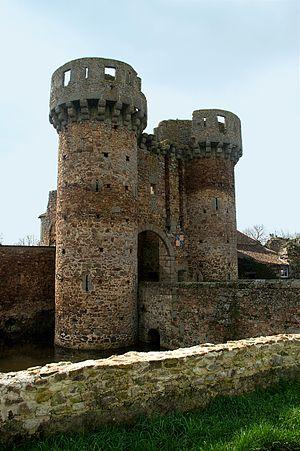
Château de Sanzay
Le château de Sanzay se situe à proximité du village de Sanzay, sur la commune d’Argenton-les-Vallées dans les Deux-Sèvres.